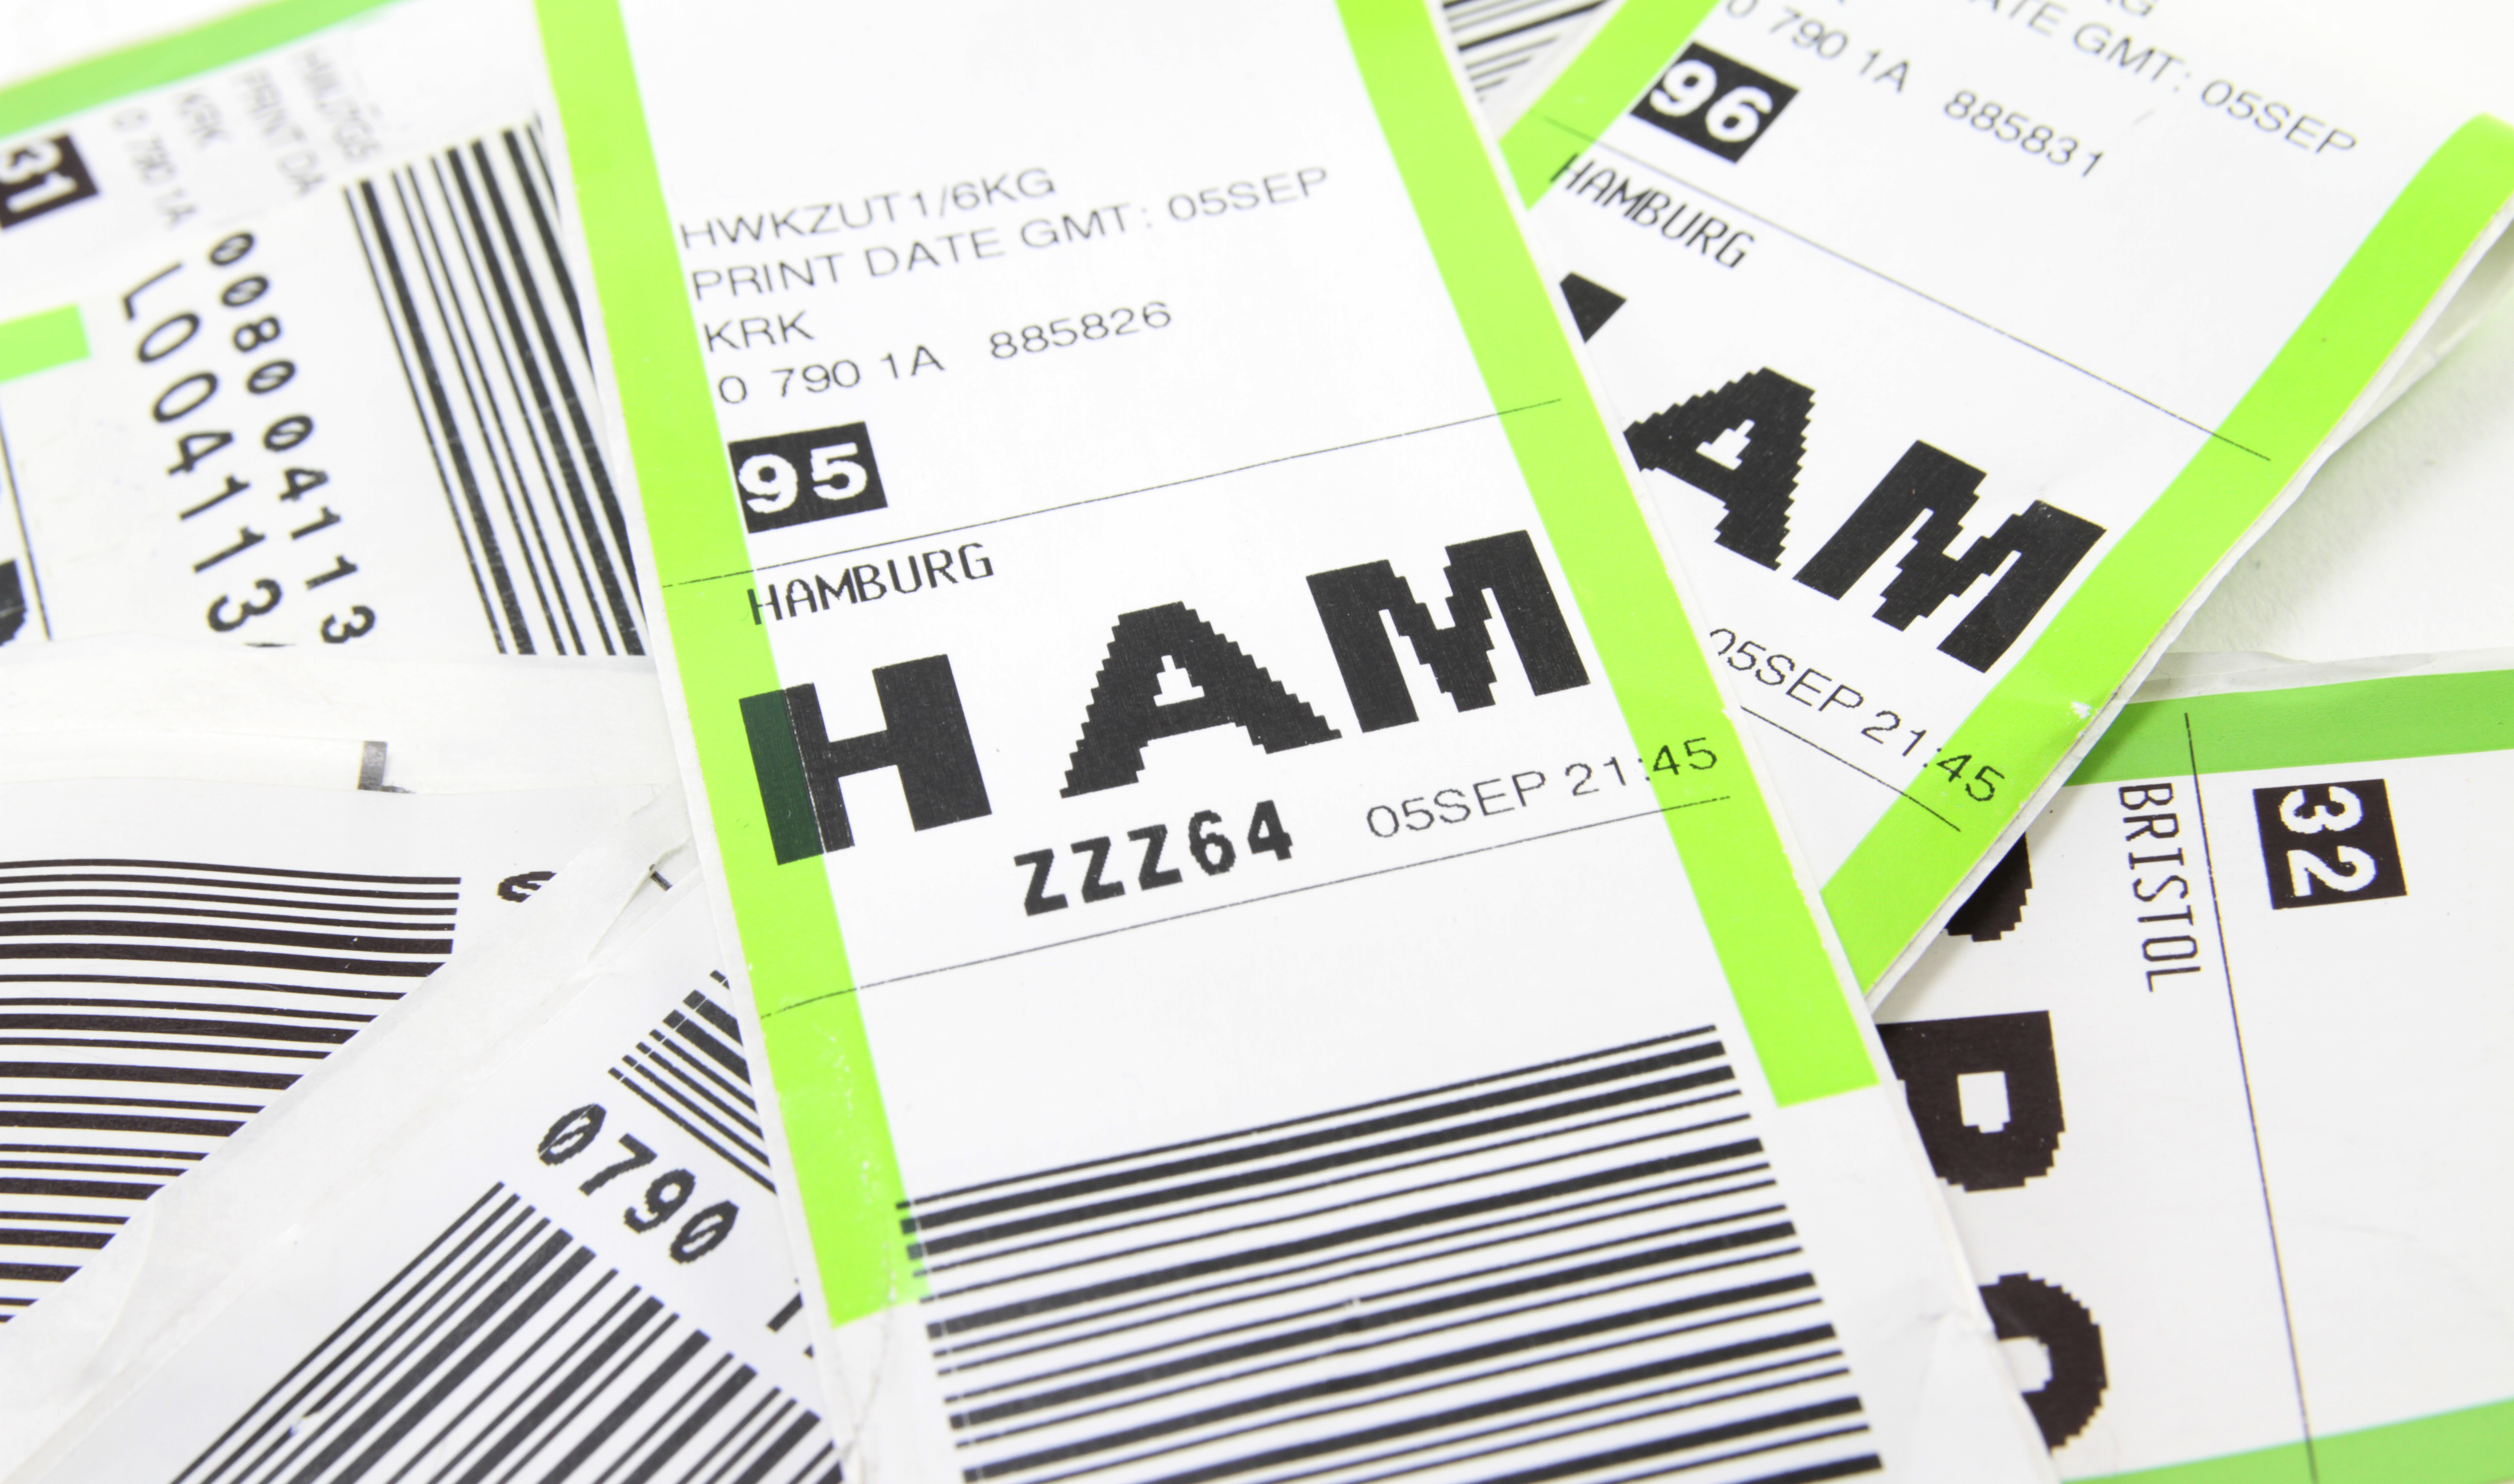
flying, advertising, airport, travel, line, journey, flight, holiday, bag, tourism, trip, label, brand, font, international, design, airlines, document, tags, vacations, hamburg, tickets, barcode, graphic design